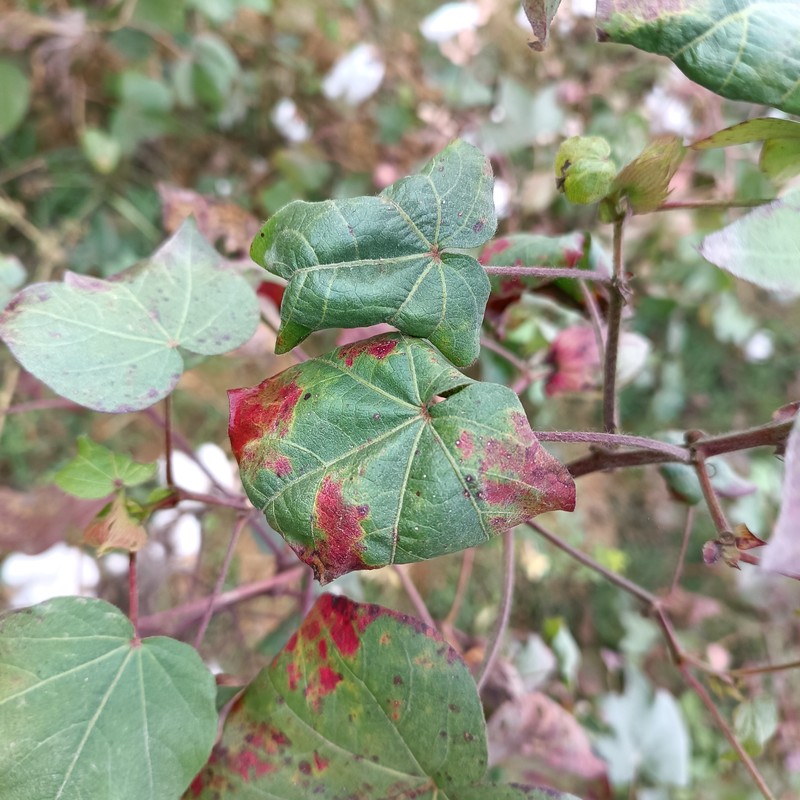
Label: Leaf Redding